UHF – Original Motion Picture Soundtrack and Other Stuff

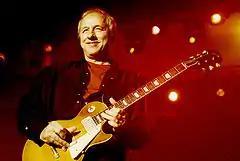
Dire Straits' guitarist Mark Knopfler specifically asked to play guitar on Yankovic's parody.

On December 20, 1988, Yankovic recorded "Money for Nothing/Beverly Hillbillies". The song features the lyrics of "The Beverly Hillbillies" theme song altered slightly and set to the tune of "Money for Nothing". The song appears in its entirety within "UHF" as a computer-animated dream sequence, framed as if it were part of a music video. As part of his terms that allowed Yankovic to record this parody, Dire Straits lead singer and guitarist and "Money for Nothing" songwriter Mark Knopfler insisted that he be allowed to play the guitar featured in the parody. As a result, both he and Guy Fletcher—Dire Straits' keyboardist—recorded their parts on guitar and synthesizer respectively. According to Yankovic, his guitarist Jim West had practiced the song for weeks, and, as a result could recreate the original; Knopfler, on the other hand, had been playing the song for years and was much more relaxed with his playing. As a result, West's version sounded more like the original version, although Knopfler's track was the one used. Yankovic revealed in the DVD commentary for "UHF" that the concept "Money for Nothing/Beverly Hillbillies" was originally a parody of Prince's 1984 hit "Let's Go Crazy". Prince, however, refused, and was unreceptive to any parody ideas Yankovic ever presented him with. The fractured titled "Money for Nothing/Beverly Hillbillies" is a result of Dire Straits' lawyers insisting that "Money for Nothing" remain in the parody's title. Yankovic was unhappy with the title and stated that he would rather have had the title be either "Money for Nothing for the Beverly Hillbillies" or "Beverly Hillbillies for Nothing". The legal title for the song features an asterisk after the word "Hillbillies", although it is often printed without the marking.